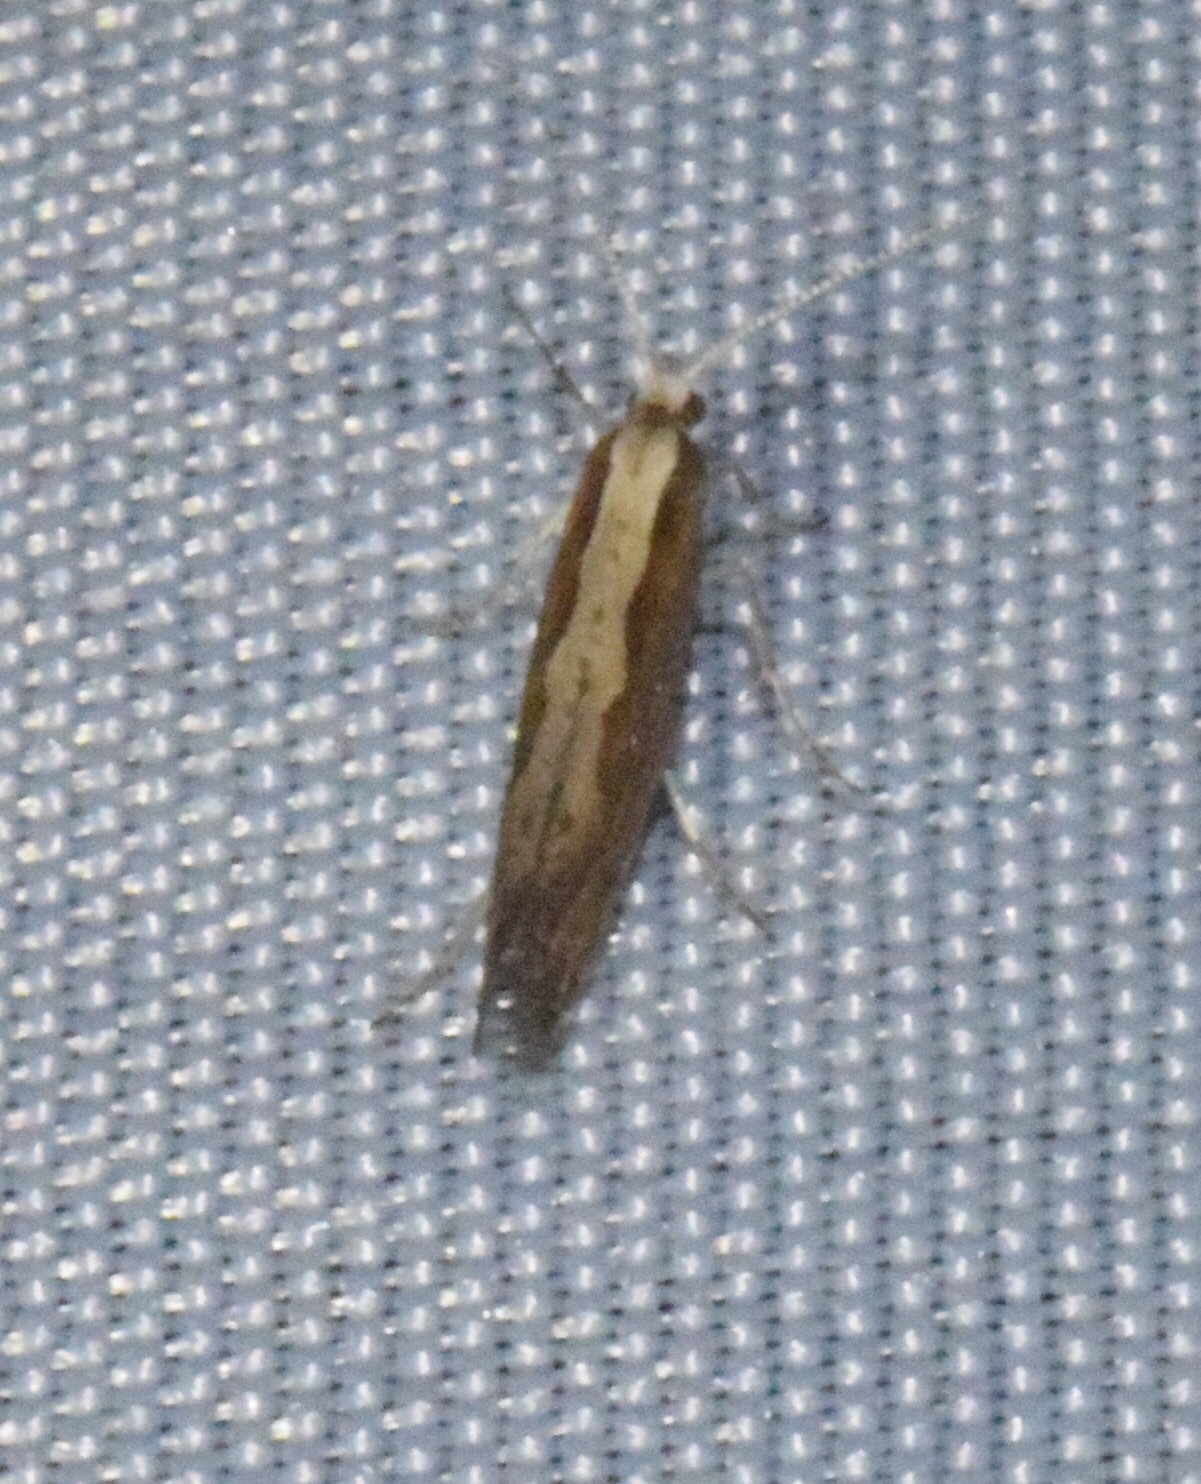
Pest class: diamondback_moth